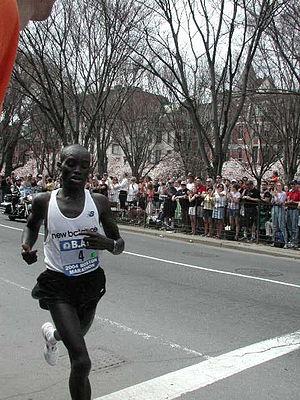
Le Marathon de Boston de 2004 est la 108ᵉ édition du Marathon de Boston, disputée le 19 avril 2004 à Boston, dans le Massachusetts, aux États-Unis. Elle est remportée par les Kényans Timothy Cherigat chez les hommes et Catherine Ndereba chez les femmes.